2000 World Junior Championships in Athletics

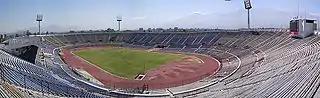
Host stadium in Chile.

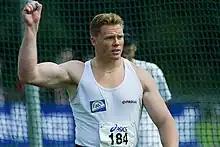
Rutger Smith of the Netherlands won the shot put gold and discus bronze.

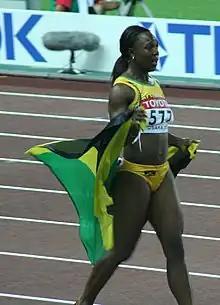
Veronica Campbell won a sprint double for Jamaica.

According to an unofficial count through an unofficial result list, 1122 athletes from 151 countries participated in the event. This is in agreement with the official numbers as published.